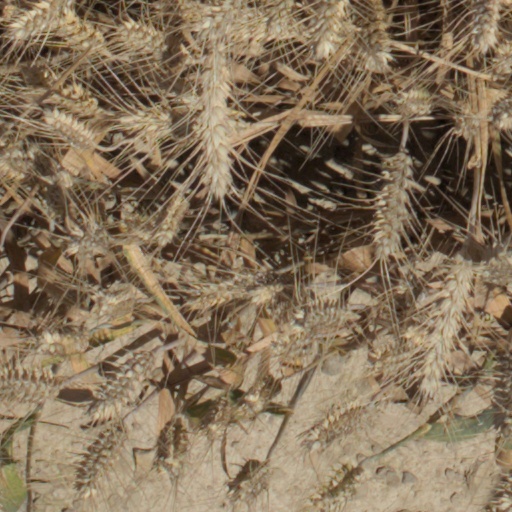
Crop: wheat